Jacob Heinrich Moresco

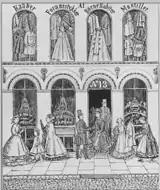
Amagertorv 13

On 16 April 1856, Moresco opened a store with women's clothing and fashion accessories at Amagertorv 13. In 1864, he opened a wholesale business at No. 14.